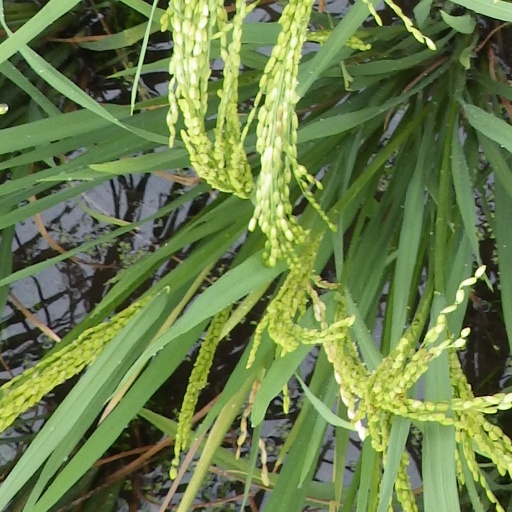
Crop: rice